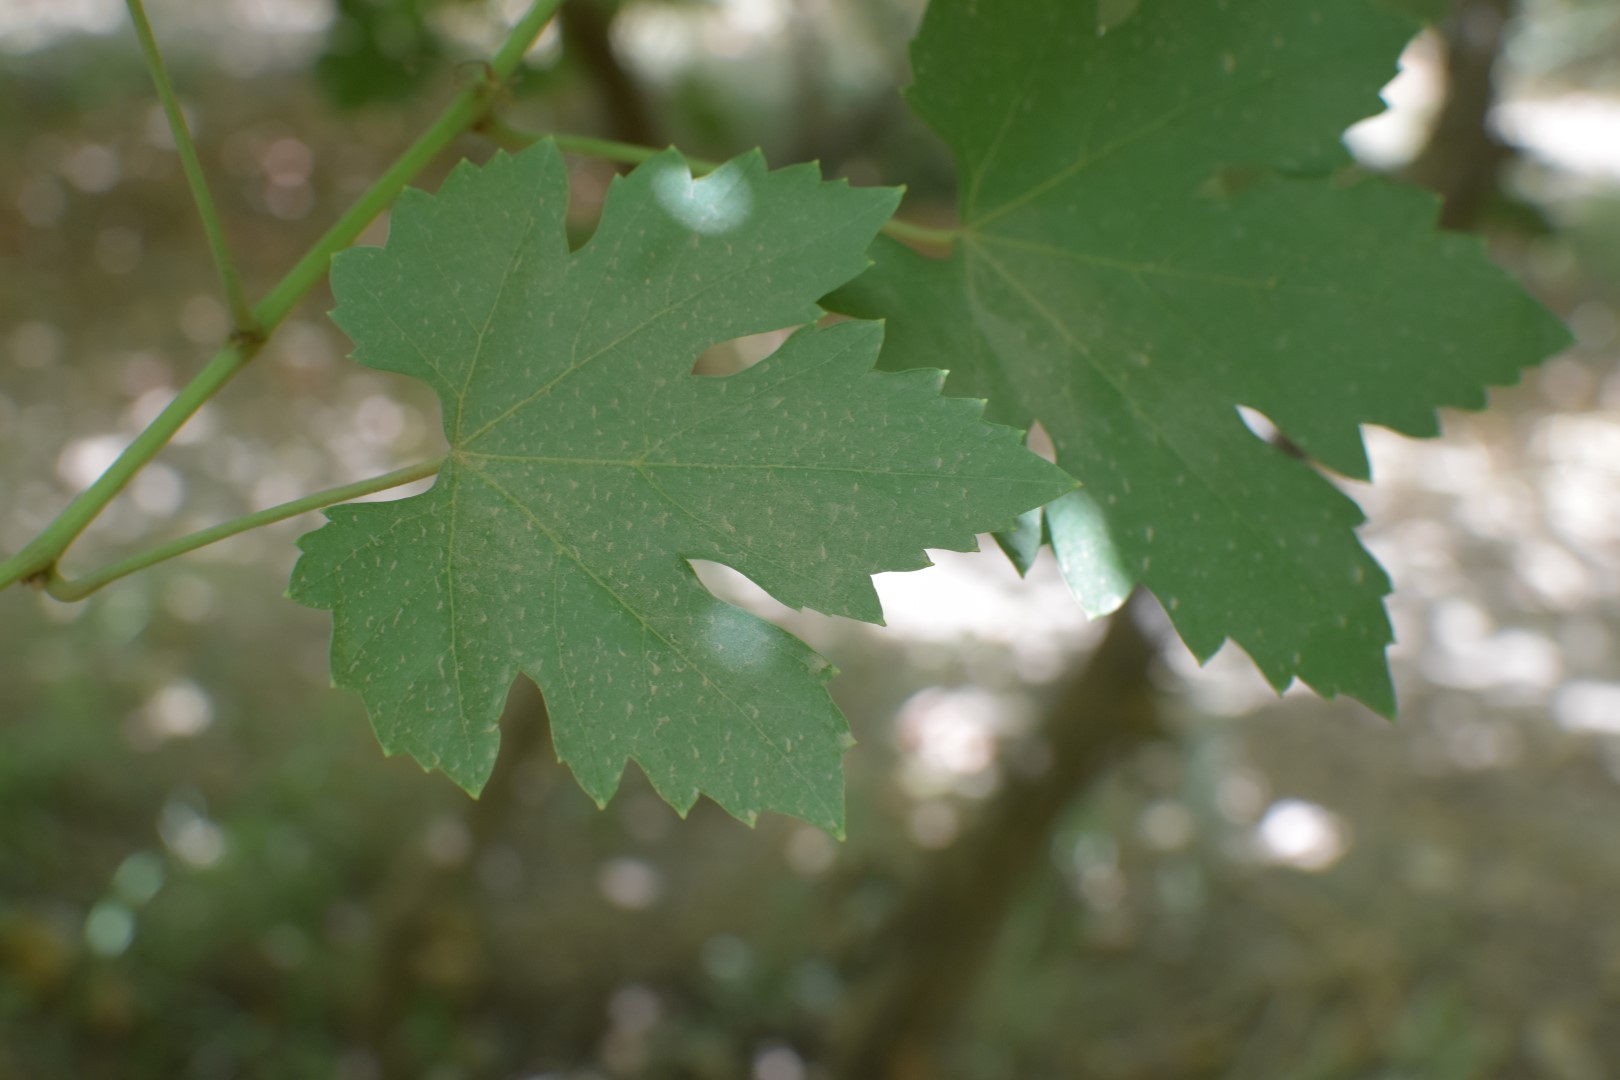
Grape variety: Riasi